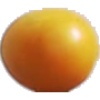
Label: Cherry Wax Yellow 1